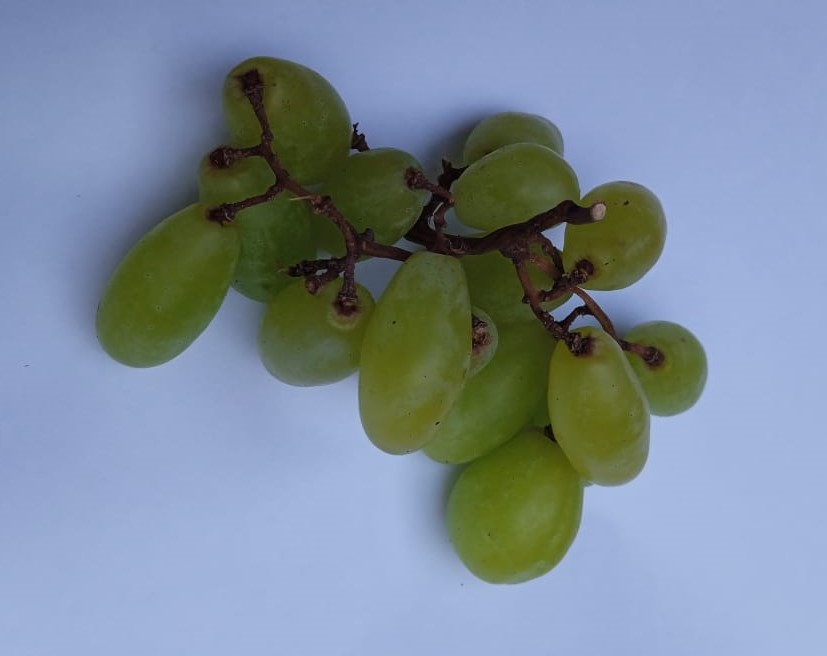
Fruit: grape
Condition: fresh